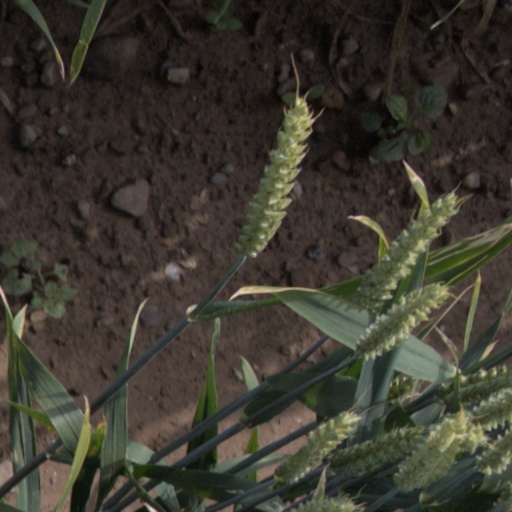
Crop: wheat